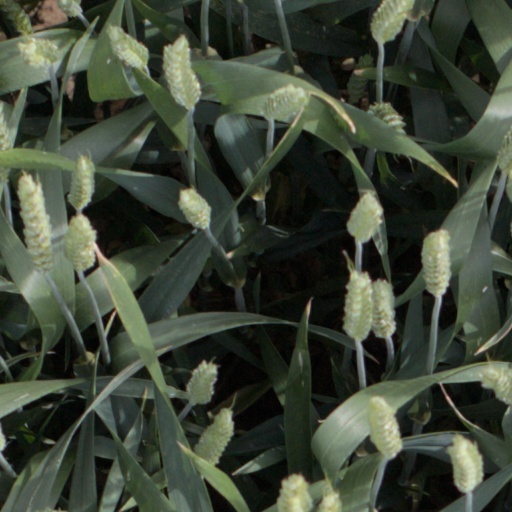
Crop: wheat